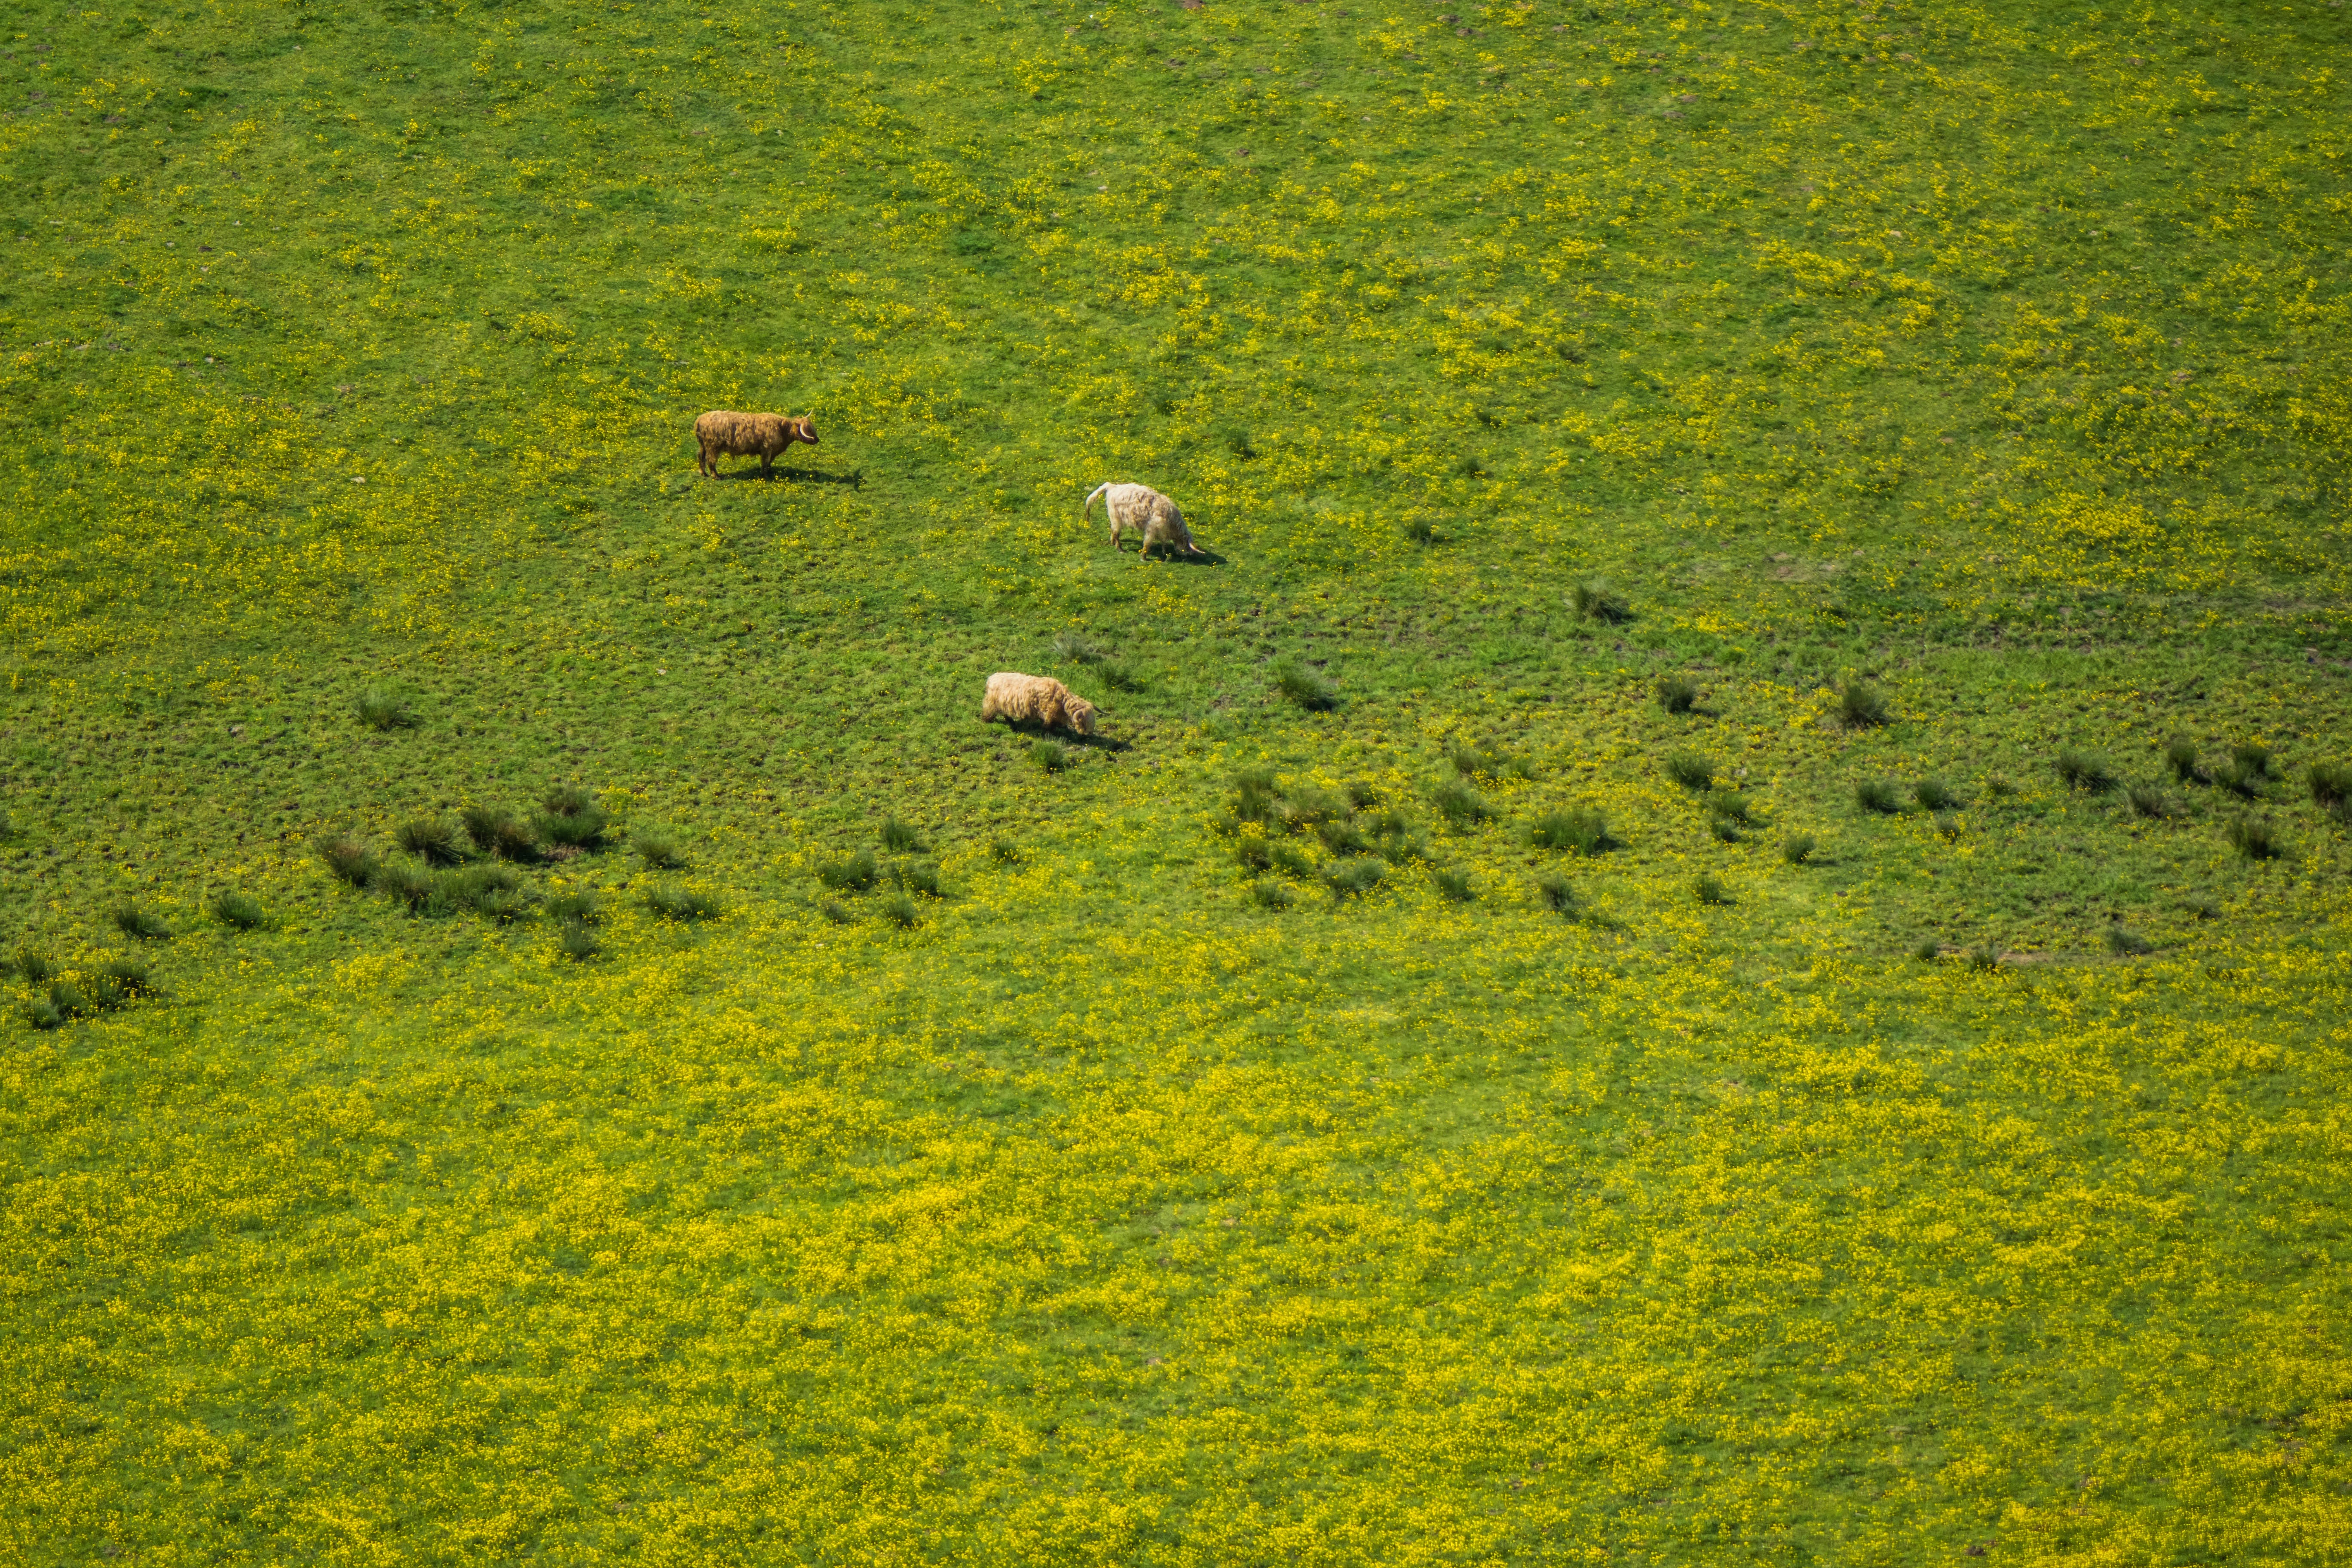
grass, plant, field, lawn, meadow, prairie, sunlight, leaf, hill, flower, green, pasture, livestock, flora, plain, wildflower, grassland, vegetation, plateau, habitat, tundra, natural environment, grass family, land plant